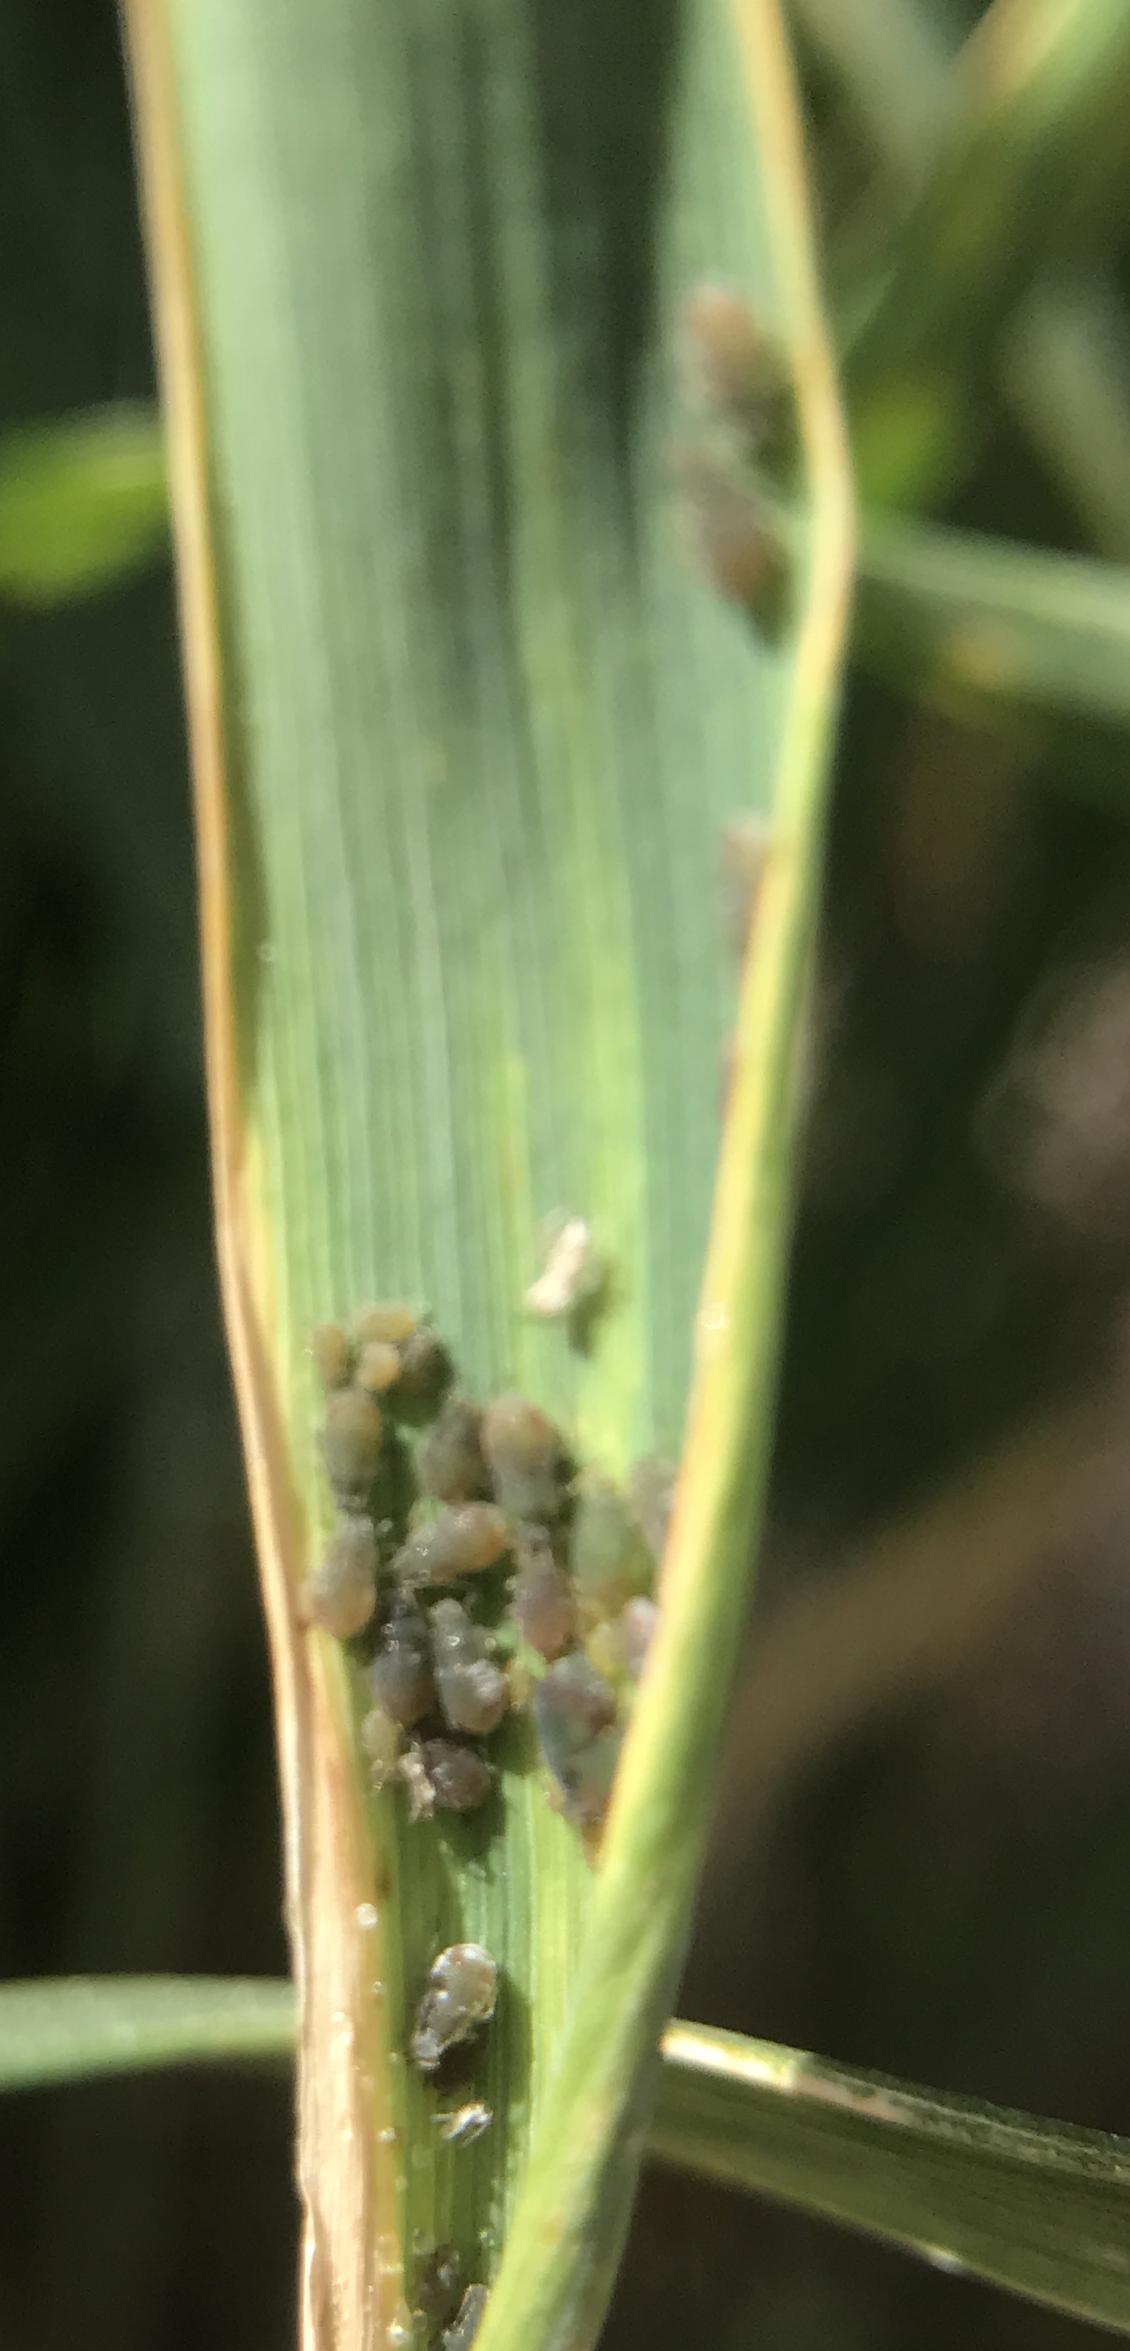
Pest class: bird_cherry_oat_aphid